Portuguese School of Equestrian Art

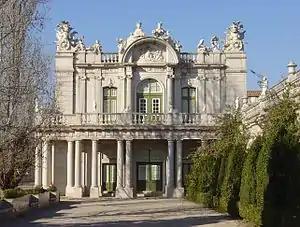
Queluz National Palace, seat of the Portuguese School of Equestrian Art

The Escola Portuguesa de Arte Equestre ("Portuguese School of Equestrian Art") is a Portuguese institution dedicated to the preservation of the equestrian arts, in the Portuguese tradition. It is one of the "Big Four", the most prestigious classical in the world.